Bad Hersfeld station

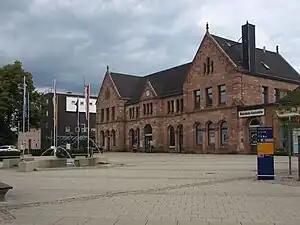
Bad Hersfeld station and forecourt

Bad Hersfeld station is a through station in Bad Hersfeld in the German state of Hesse on the Frankfurt–Göttingen railway. The first station was opened in 1866 and the current station building was completed in 1883. It is classified by Deutsche Bahn as a category 3 station. It is a stop for Intercity-Express and Intercity services and is a public transport node for northern Hesse.